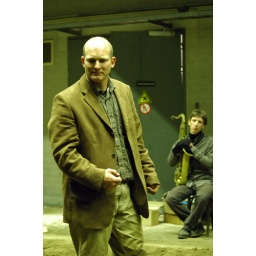
La Music Twee gespeeld door Spaanse Peper in de oude pershal van de Gelderlander